TV aerial plug

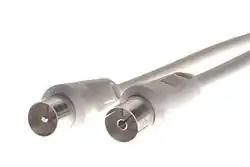
Belling-Lee connectors

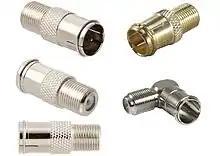
Flex Type F connectors

A TV aerial plug is a connector used to connect coaxial cables with each other and with terrestrial VHF/UHF roof antennas, antenna signal amplifiers, CATV distribution equipment, TV sets and FM / DAB-radio receivers.